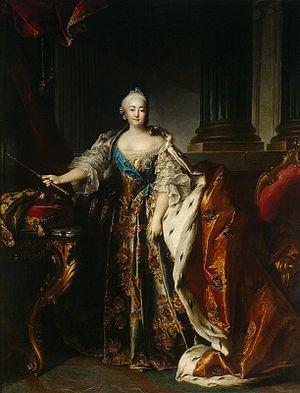
Élisabeth Petrovna, dite Élisabeth la Clémente, née à Kolomenskoïe le 18 décembre 1709 et morte à Saint-Pétersbourg le 25 décembre 1761, est une impératrice de Russie qui régna de 1741 jusqu'à sa mort.